Groß Borstel

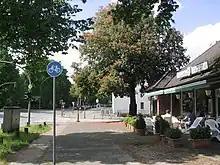
Borsteler Chaussee, a main street of the quarter

Groß Borstel ("Great Borstel") is a quarter of Hamburg, Germany, in the borough of Hamburg-Nord. It is located north of the Eppendorf quarter and south of Hamburg Airport. Near Groß Borstel, the neighbourhood of Klein Borstel, which is not an official quarter, can be found.